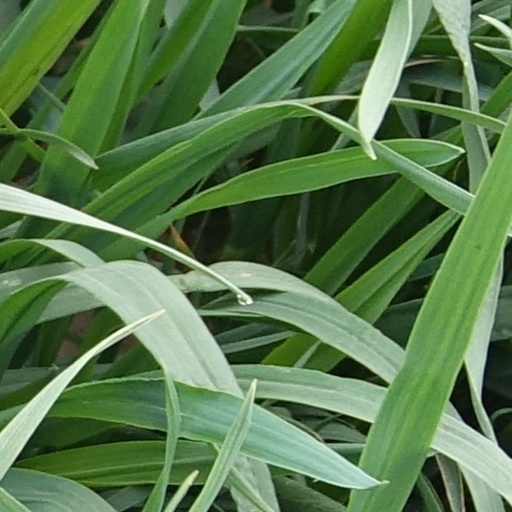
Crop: wheat